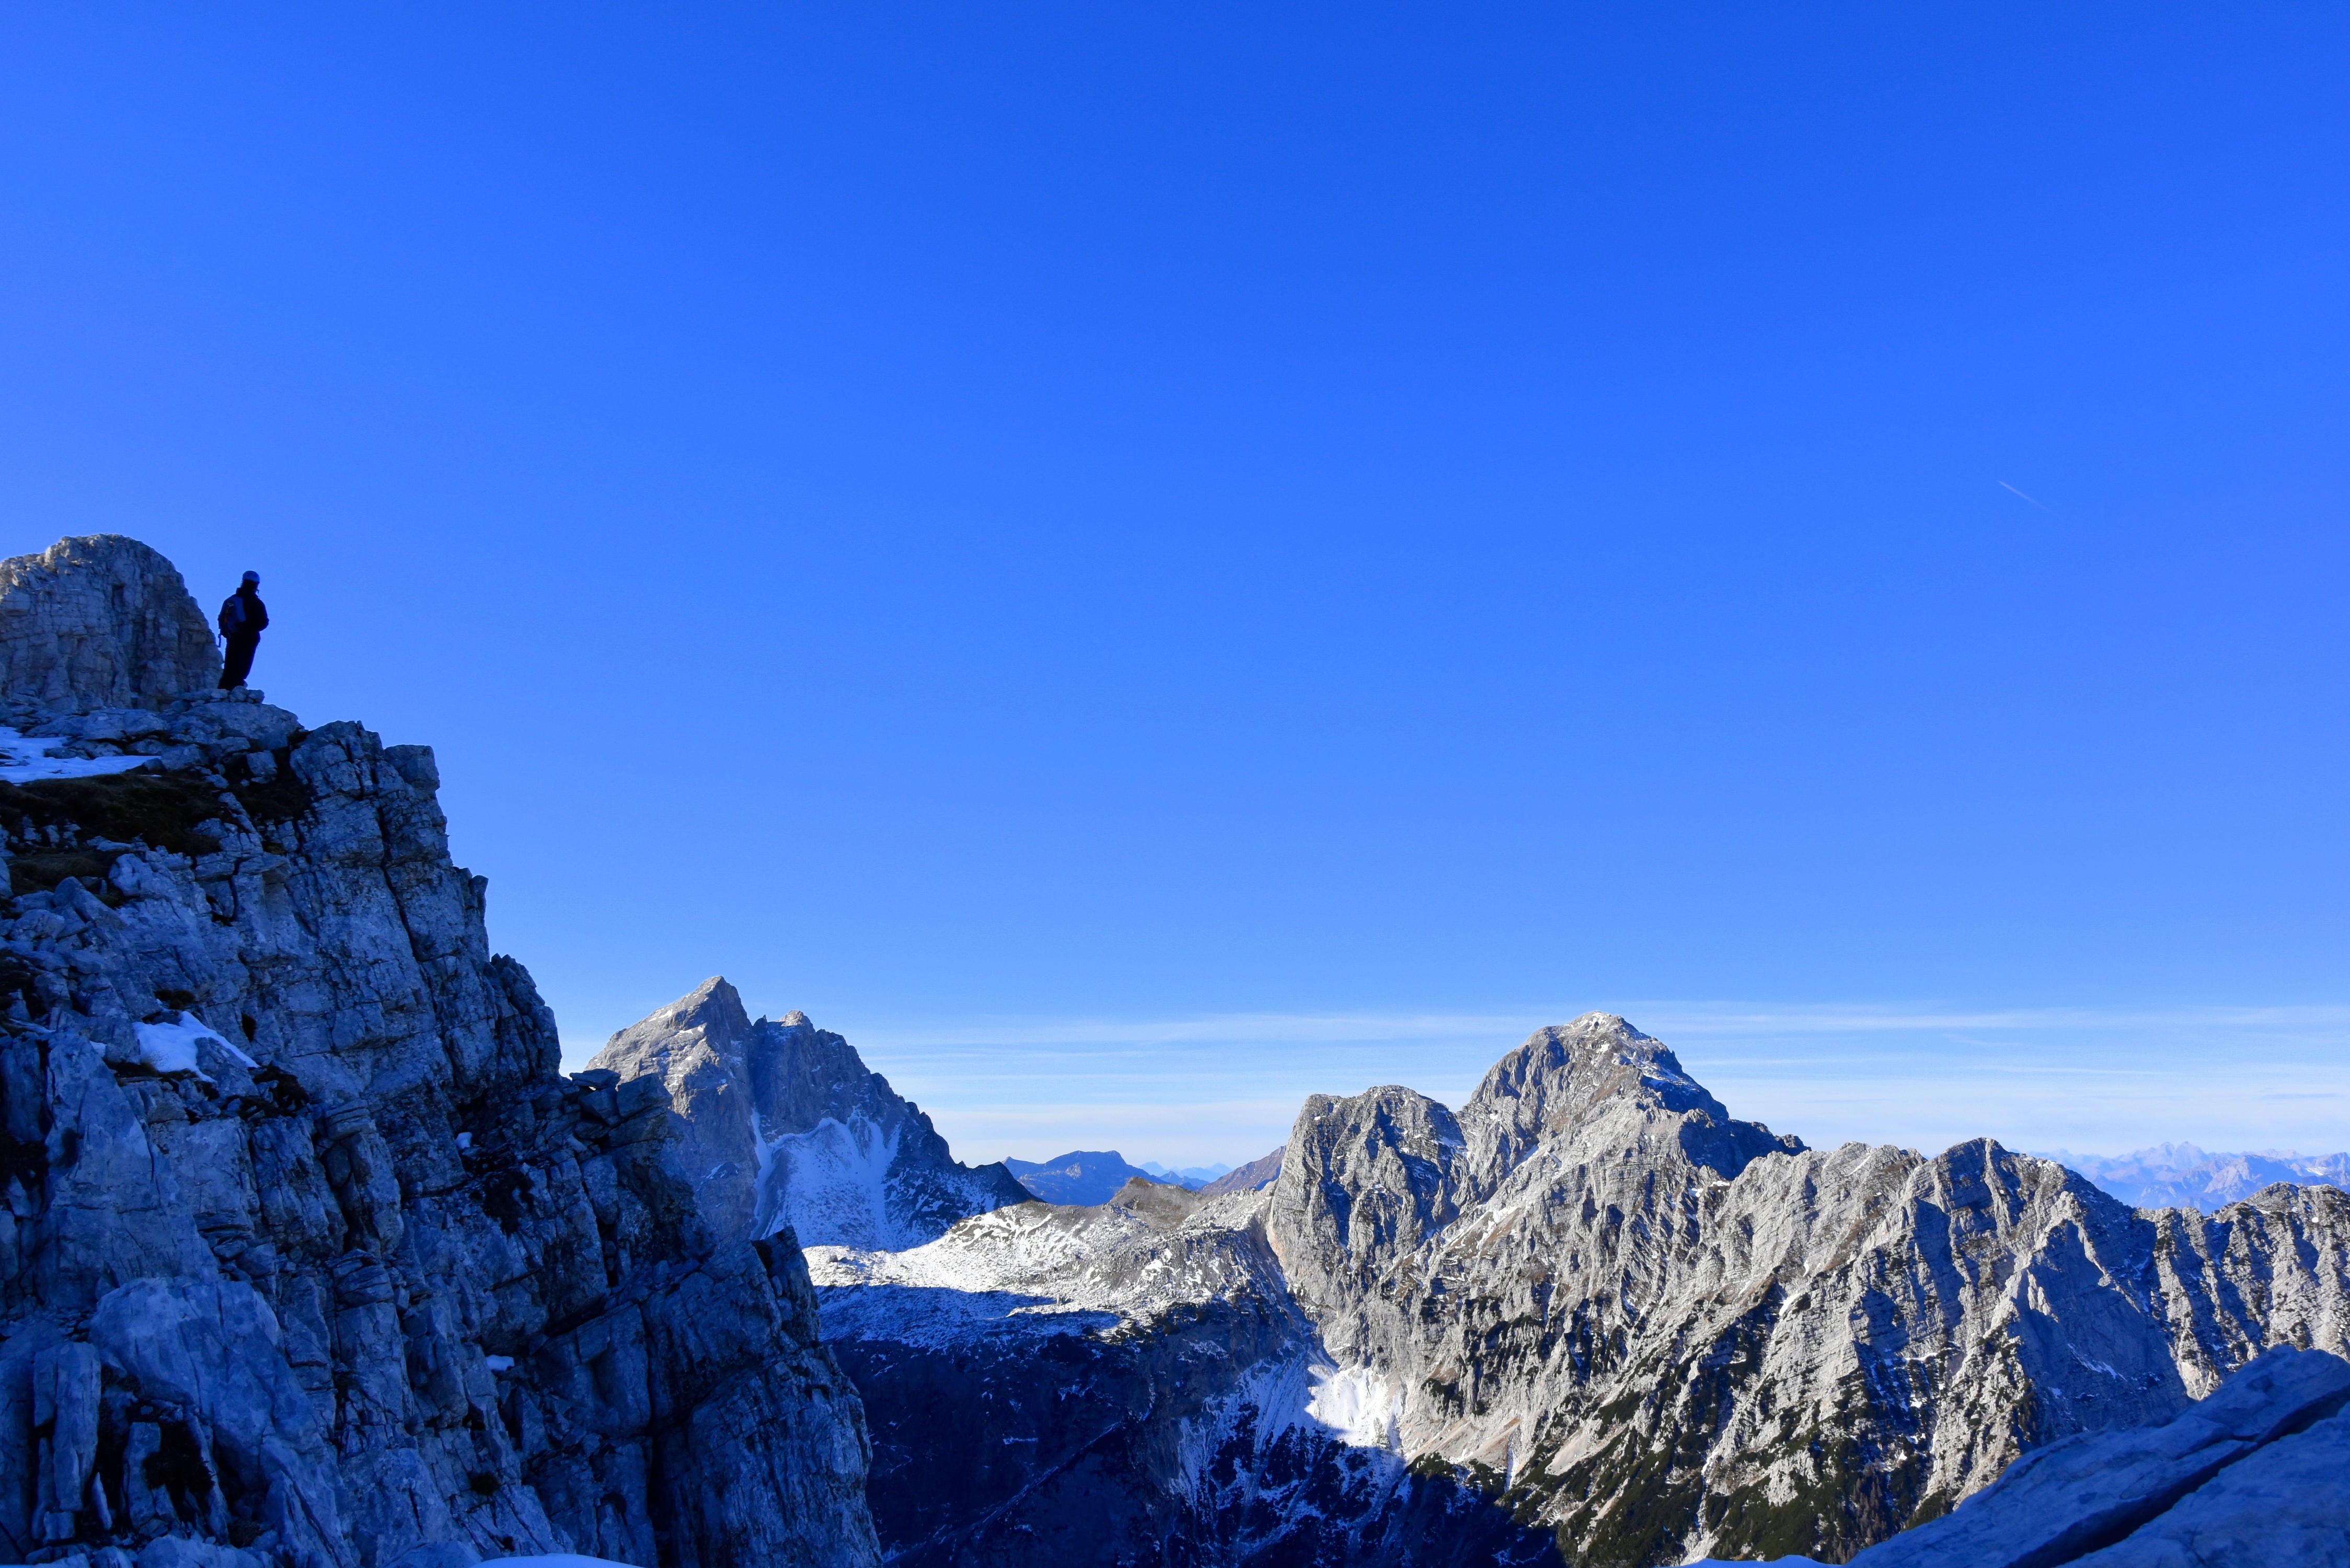
mountain, snow, winter, sky, adventure, mountain range, panorama, terrain, ridge, summit, alps, plateau, landform, geographical feature, mountainous landforms